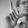
ASL letter: L